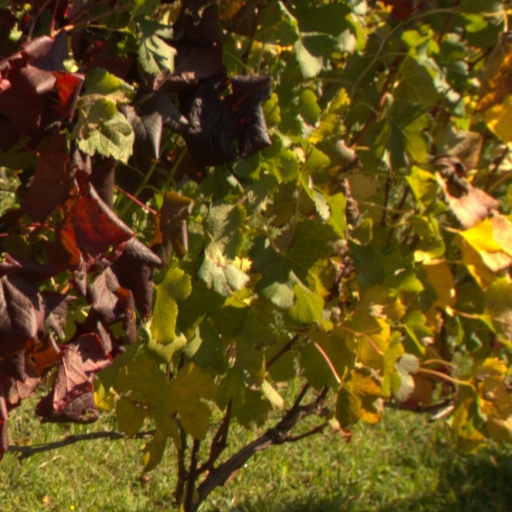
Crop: grape